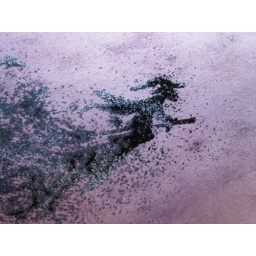
I had fun with this one. I sponged purple and green ink over white cardstock and embossed with this great stamp I found.